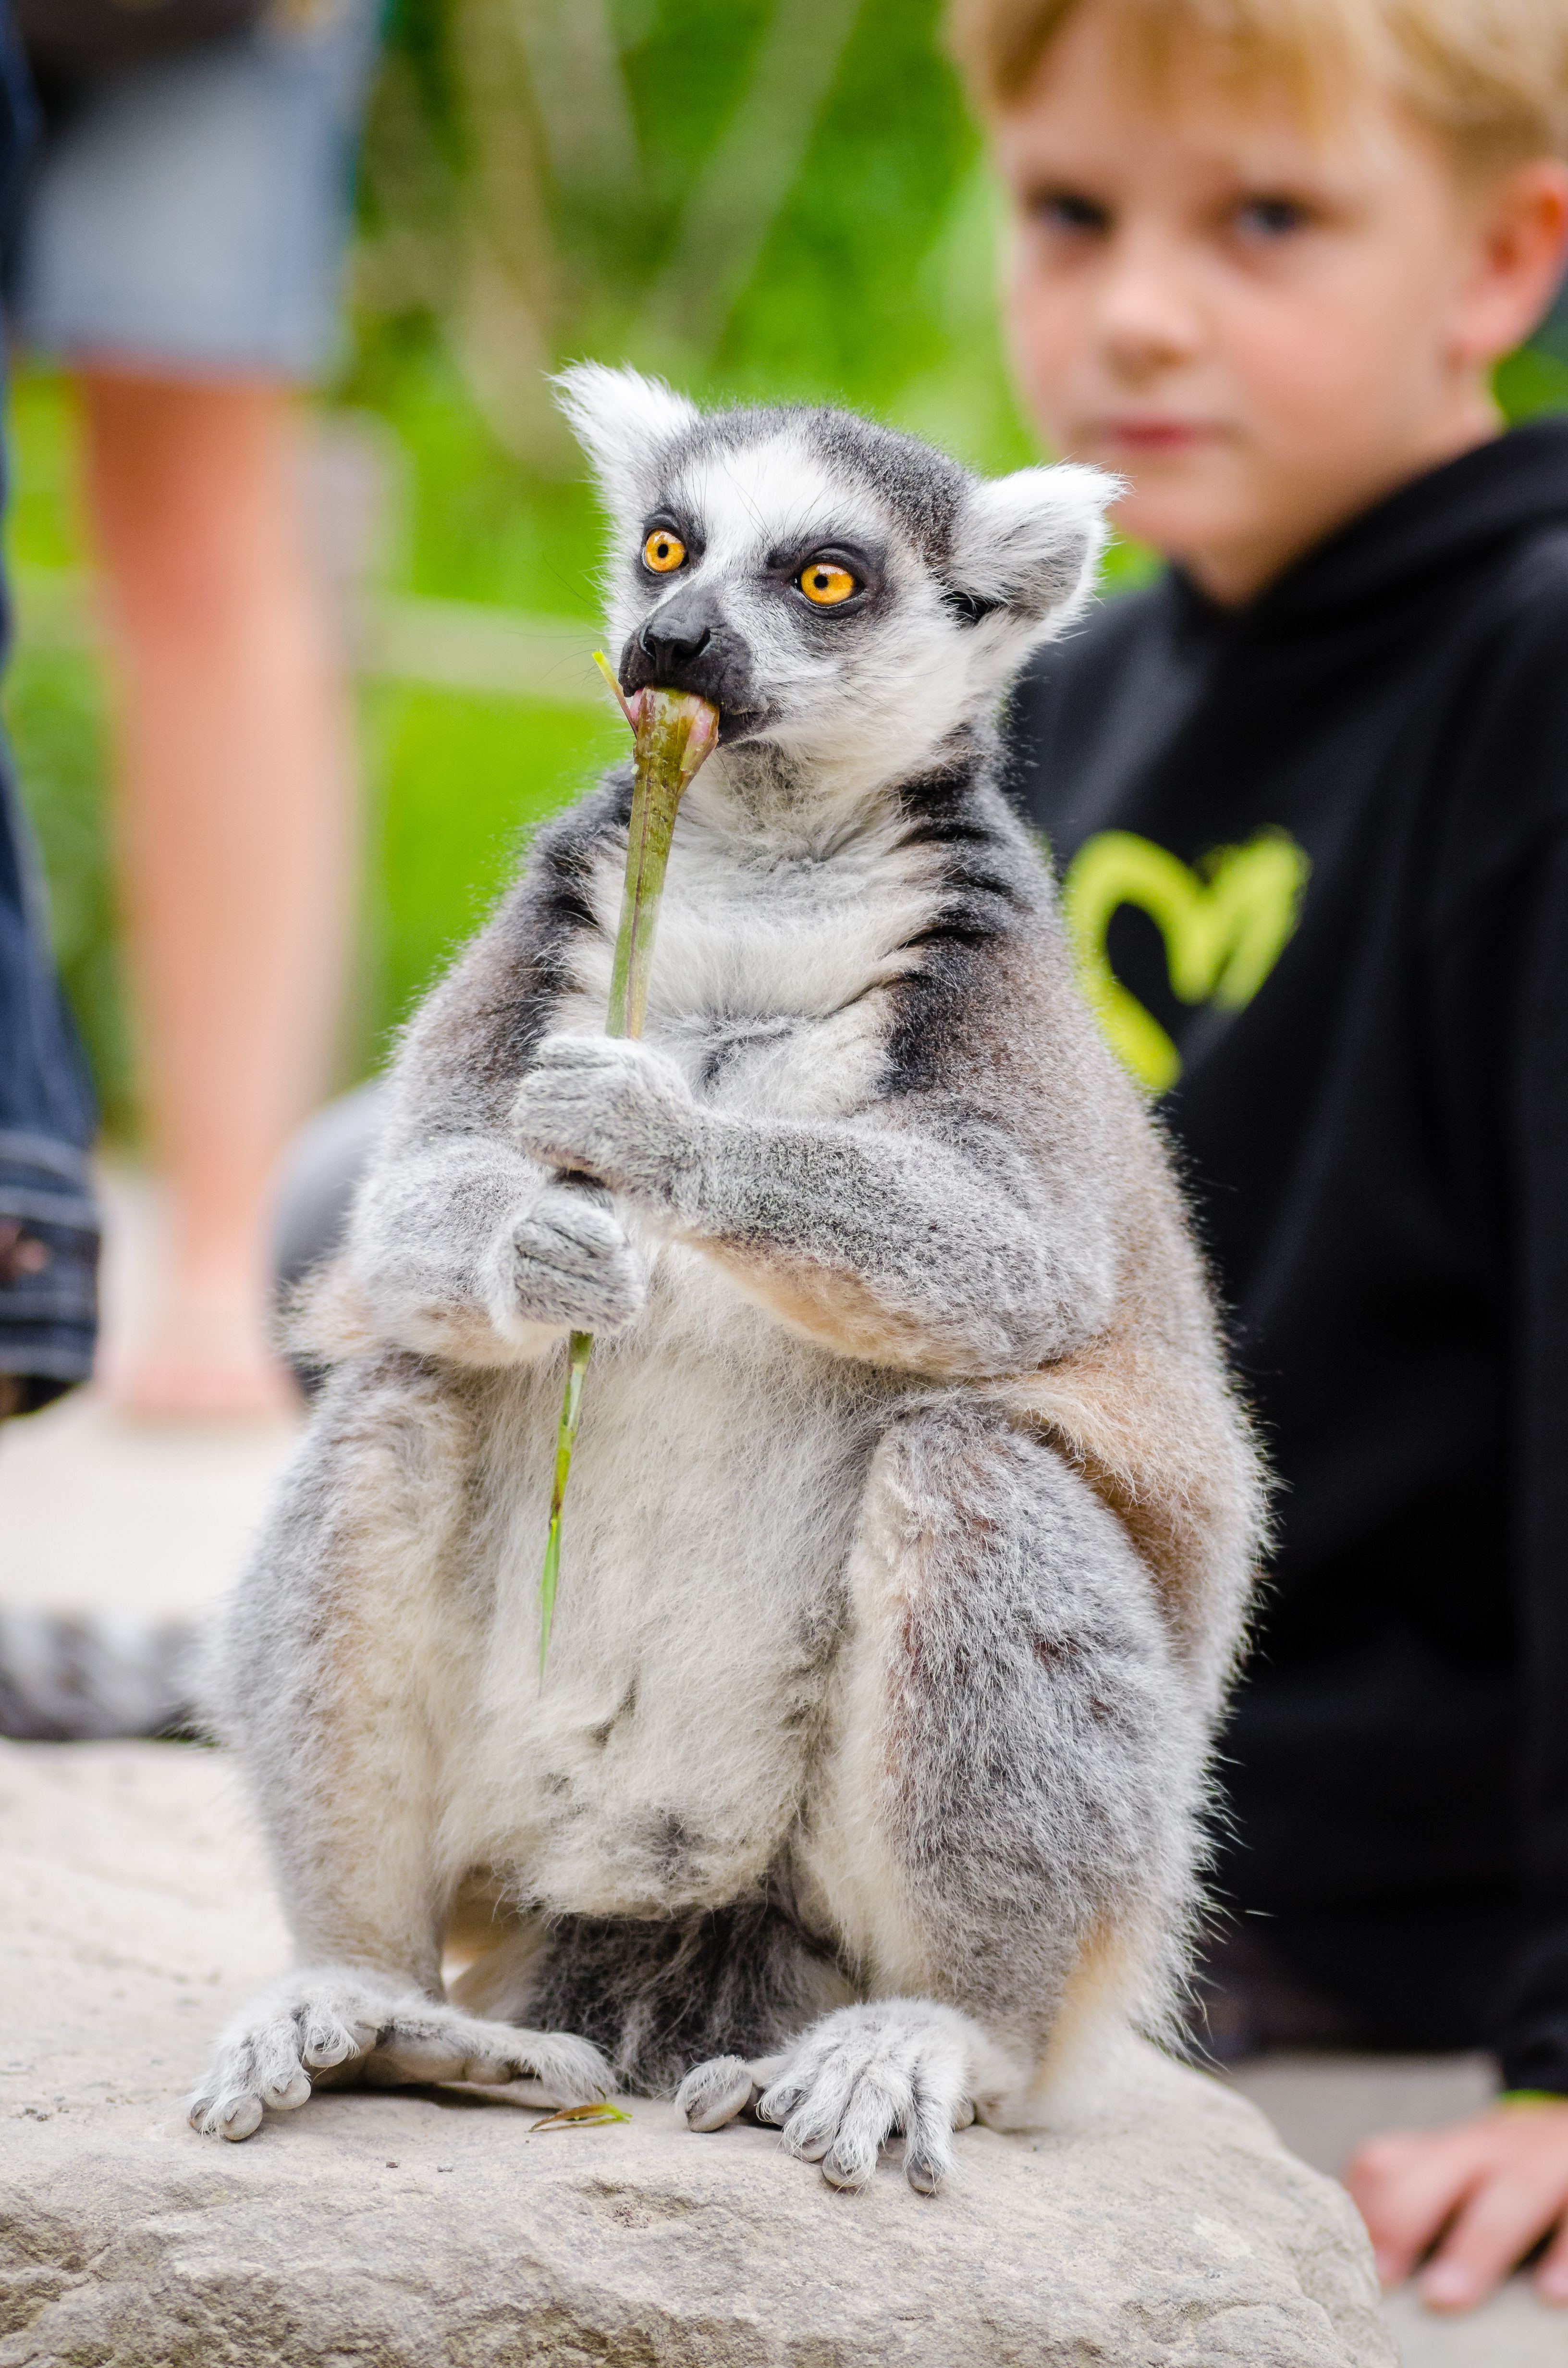
animal, wildlife, zoo, mammal, fauna, primate, madagascar, lemur, marsupial